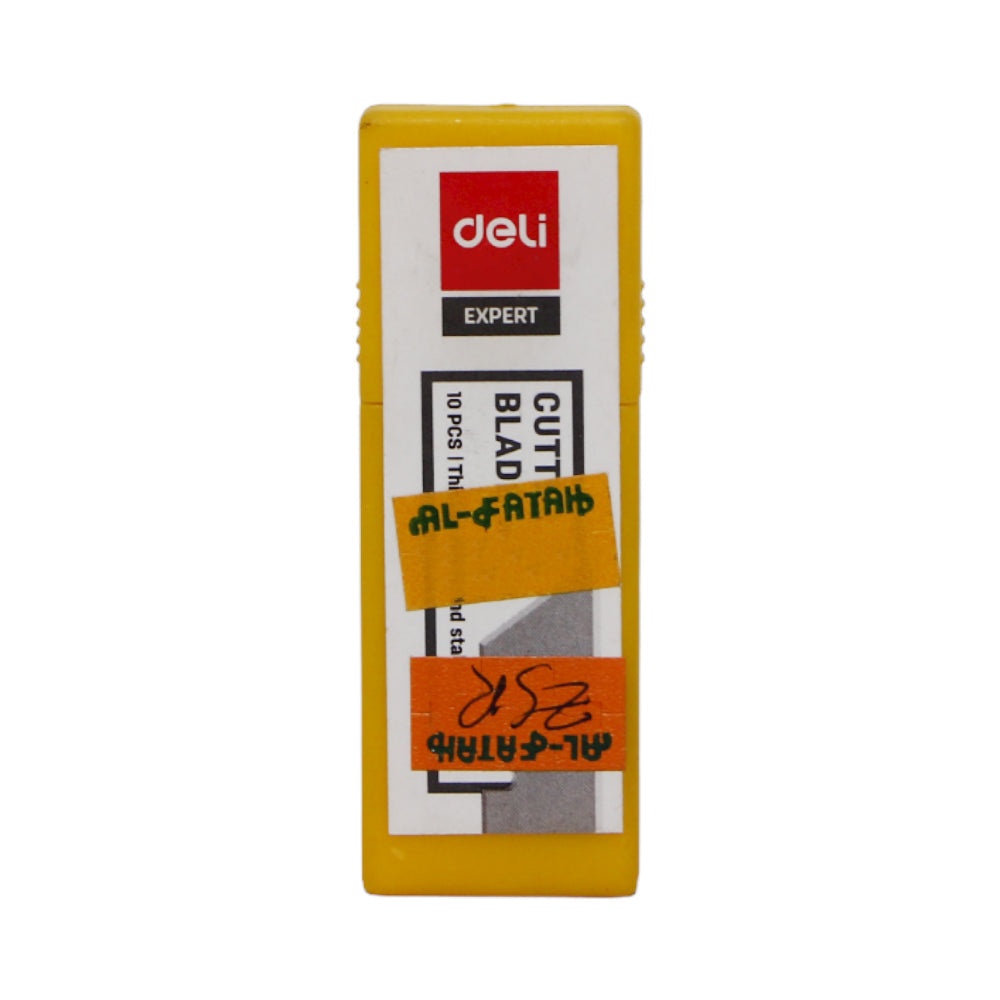
Deli Cutter Blade 78001
DELI CUTTER BLADE 78001
Brand: Alfatahstore
Category: Office Supplies > Office Instruments > Pencil Sharpeners > Bladeless Sharpeners